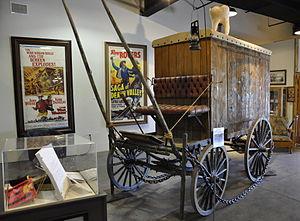
Django Unchained, ou Django déchaîné au Québec et au Nouveau-Brunswick, est un western américain écrit et réalisé par Quentin Tarantino, sorti en 2012.